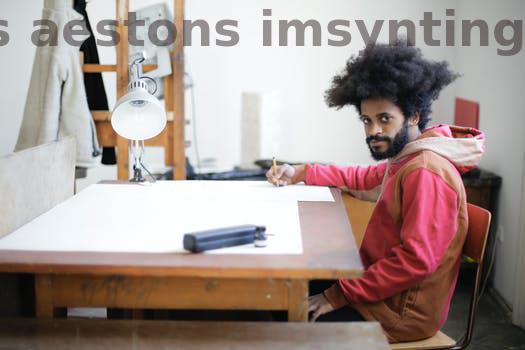
Label: Watermark